Hardingstone

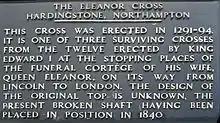
Plaque recording the history of the Northampton Cross

The cross is octagonal and set on some steps, the present ones being replacements. The cross is built in three tiers and originally had a crowning terminal – possibly a cross. It is not known when this was lost, but it had been lost by the time of the second Battle of Northampton in 1460. Its bottom tier features open books; these probably included painted inscriptions of Eleanor's biography and of prayers for her soul to be said by viewers, which are now lost.